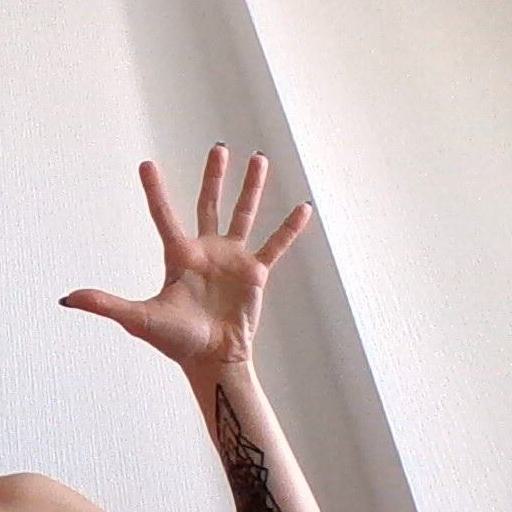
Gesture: palm